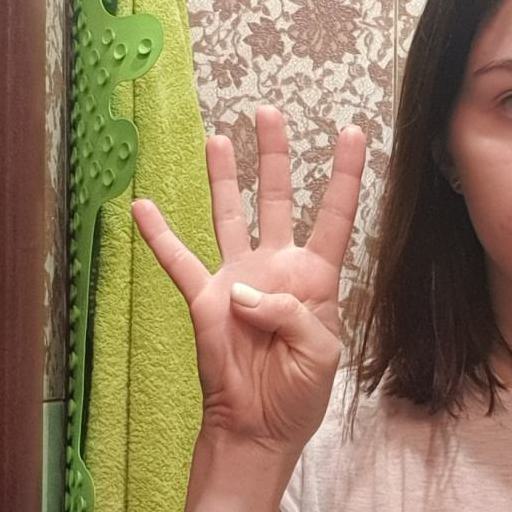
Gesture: four